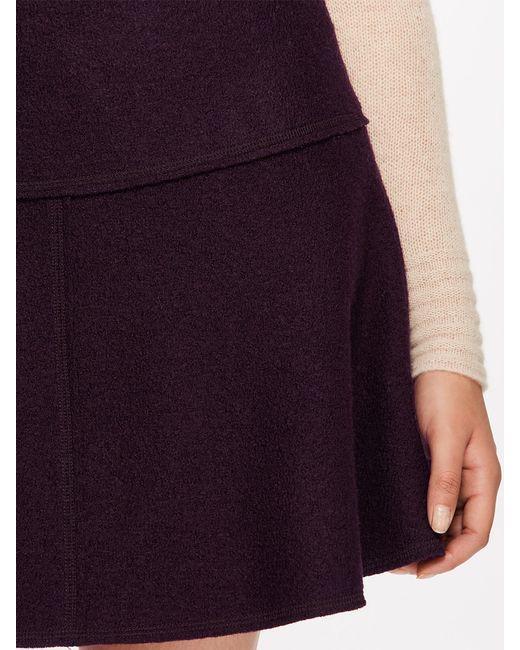
Ein Mahagonikleid aus Wolle, Baumwolle oder beidem, Freizeitkleidung